ING Group

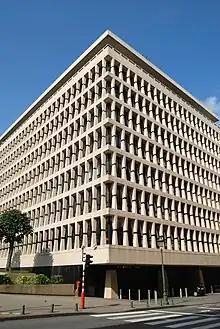
Former Banque Bruxelles Lambert headquarters in Brussels

In 1845, the fire insurance company "Assurantie Maatschappij tegen Brandschade de Nederlanden van 1845" ("Fire Insurance Company of the Netherlands of 1845") was founded. It grew to be the leading Dutch insurance company with branches outside the Netherlands (139 the world over by 1900). It later changed its name to "De Nederlanden van 1845". Two decades later, in 1863, the life insurance company "Nationale Levensverzekerings Bank" ("National Life Insurance Bank") was founded in Rotterdam. These two insurance companies made multiple acquisitions, and in 1963 merged to form the "Nationale-Nederlanden" insurance company. "Nationale-Nederlanden" expanded significantly during the 1970s and 1980s.